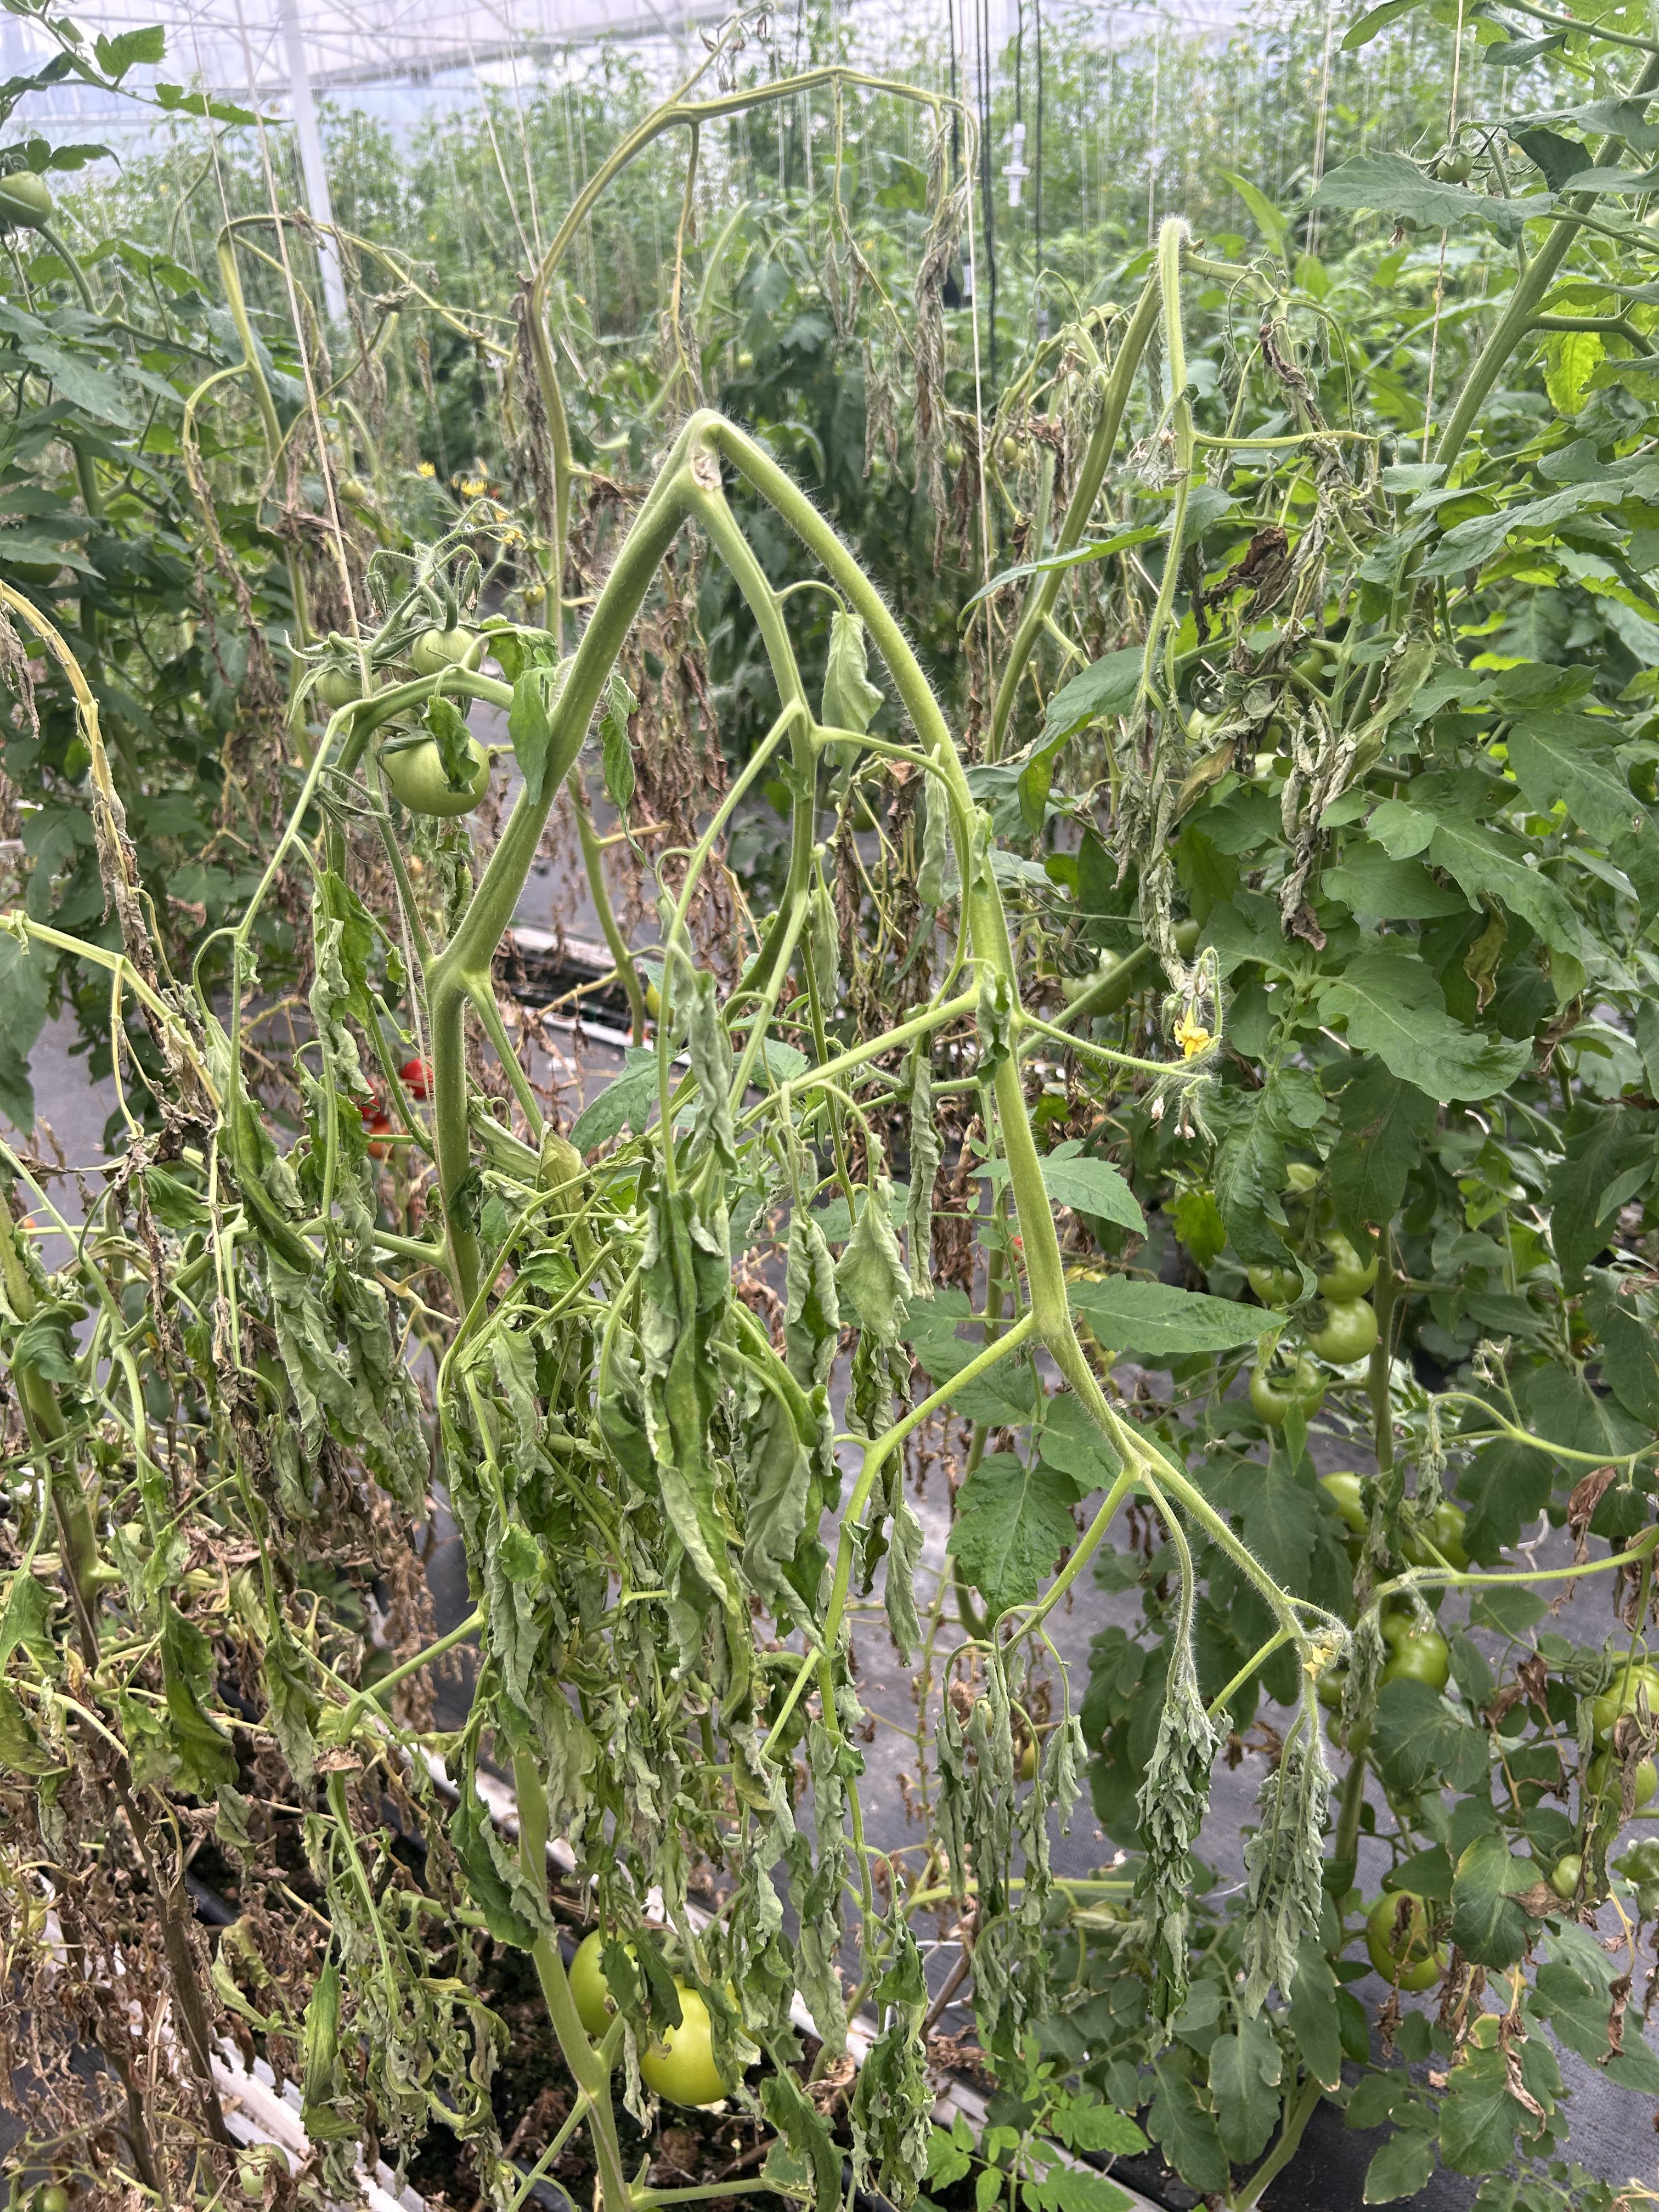
Disease: Wilt